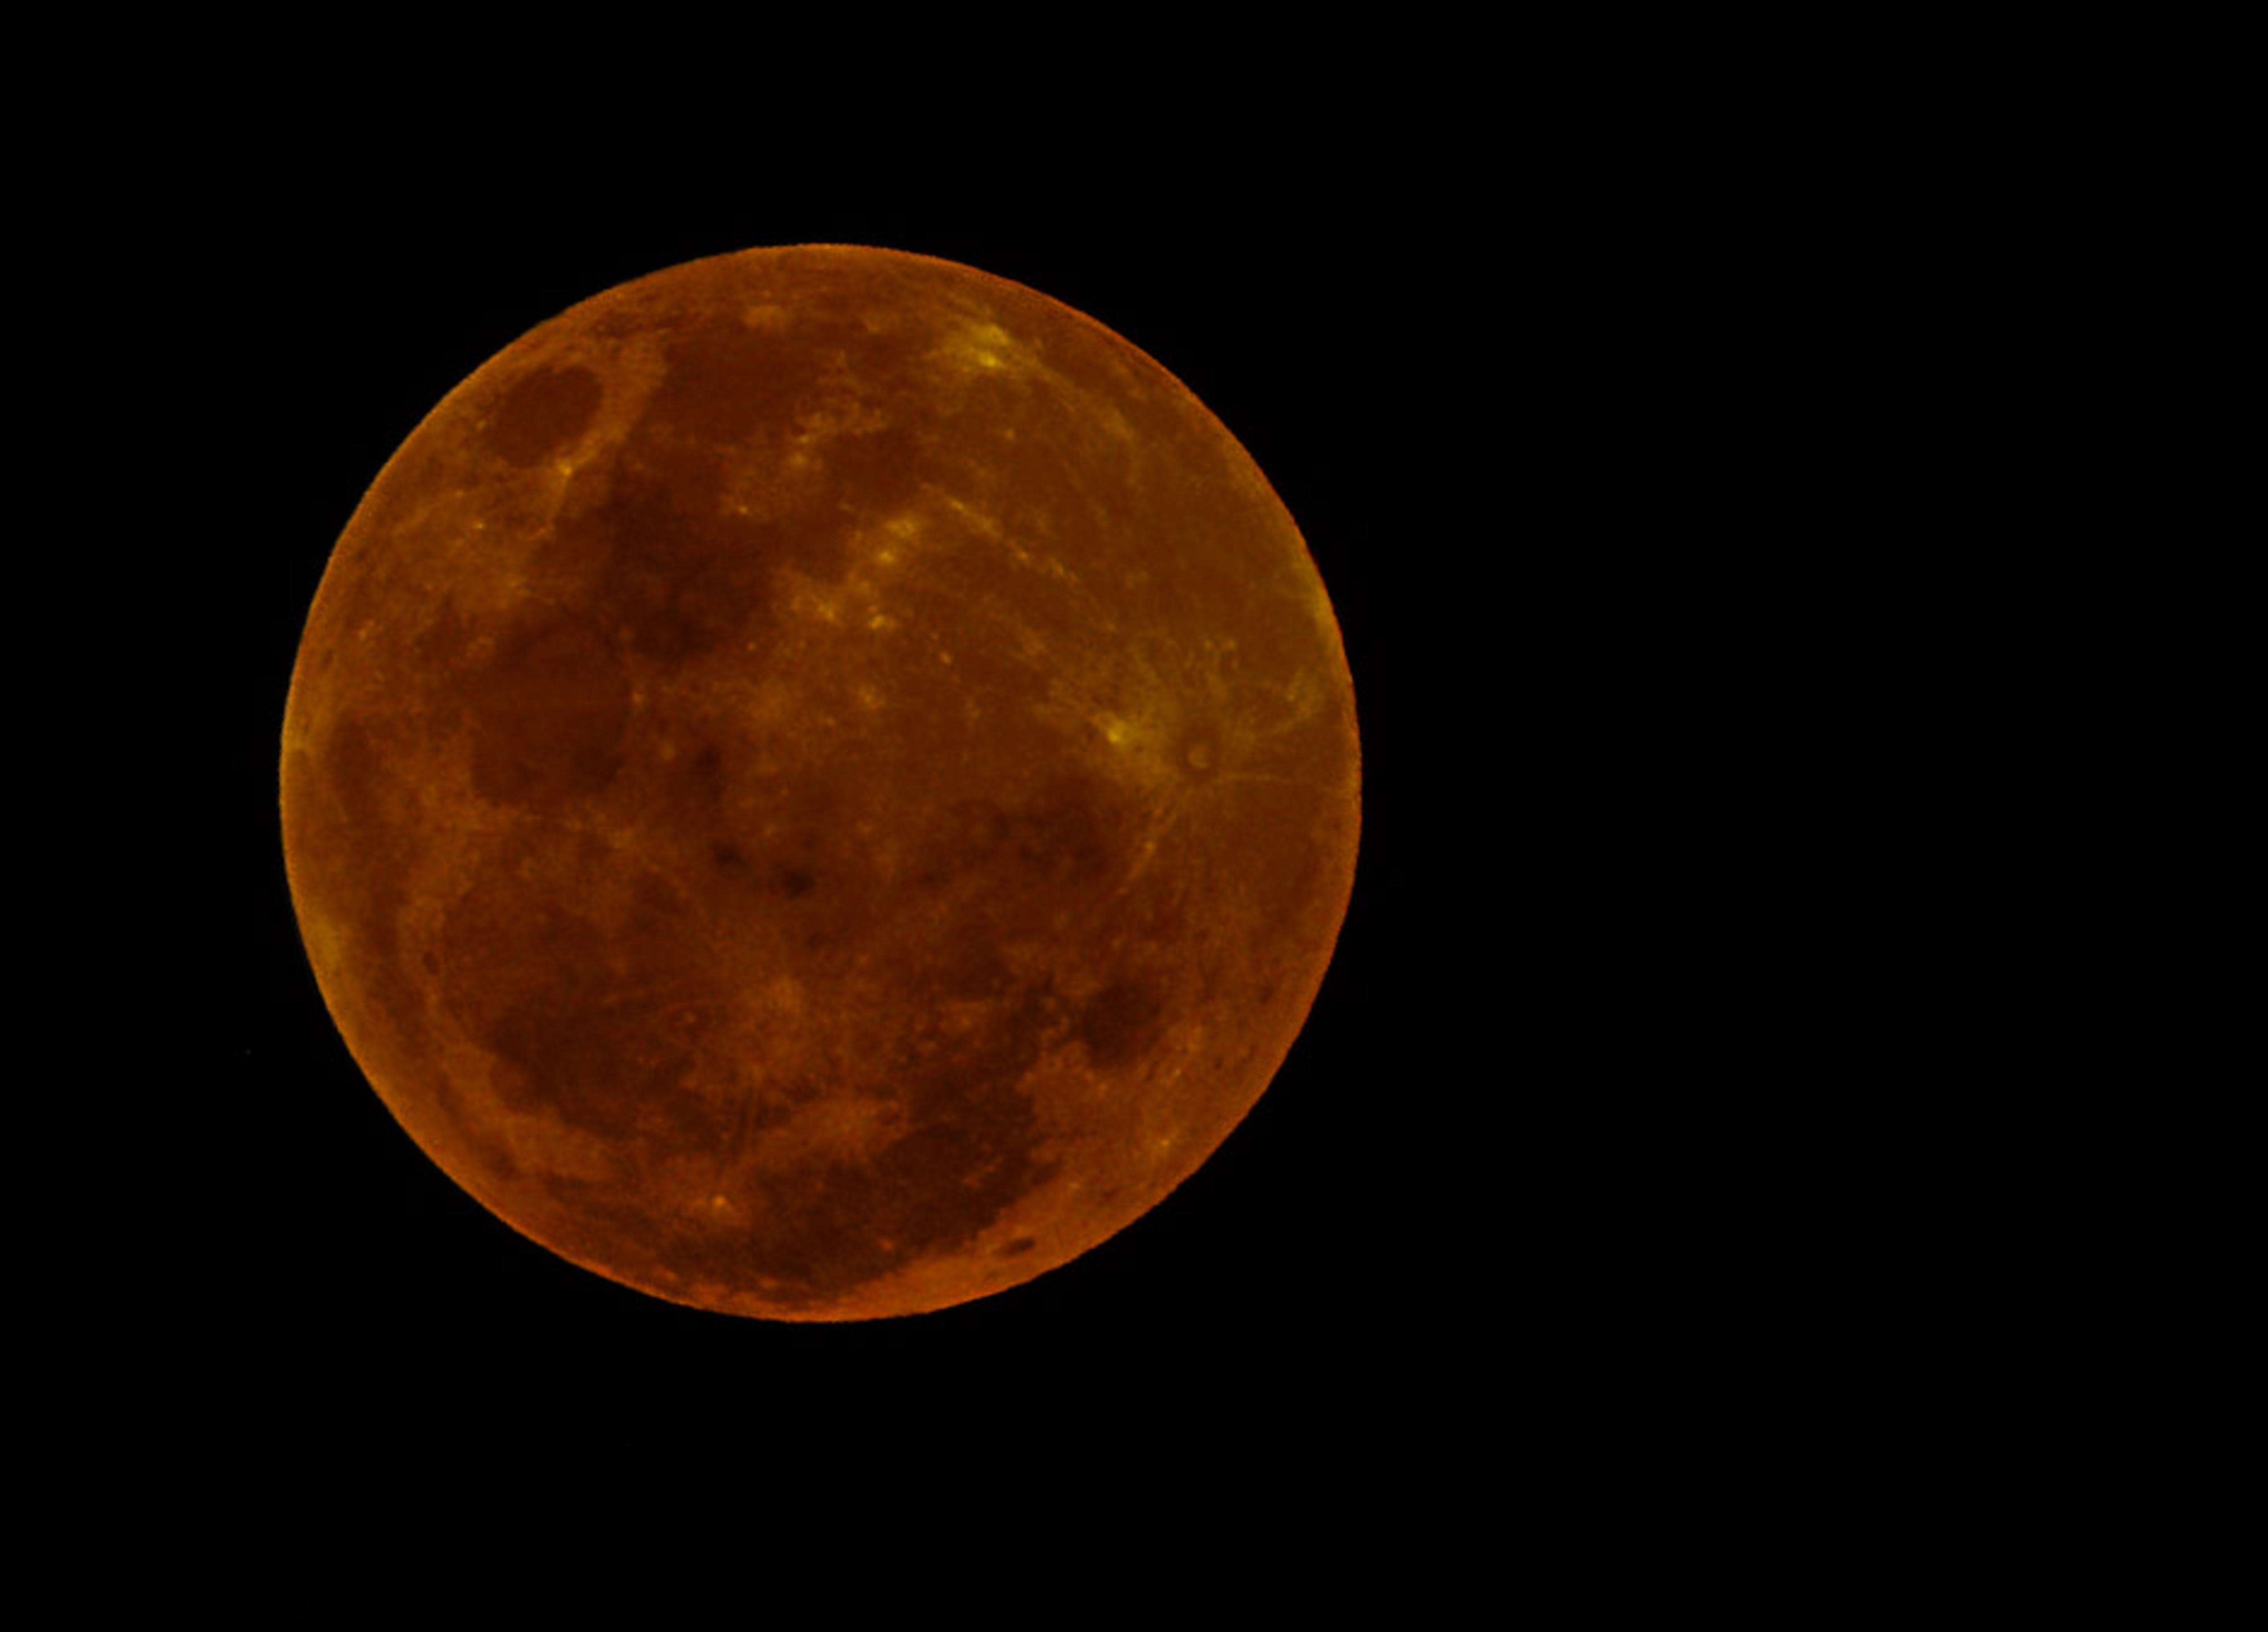
nature, sky, night, atmosphere, dark, moon, full moon, circle, full, brightness, nocturne, astronomical object, celestial event